Hypsolebias

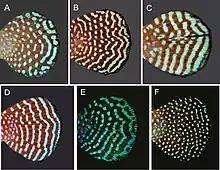
Tail fins of males of the "H. magnificus" complex

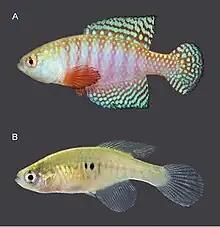
"H. hamadryades" holotypes A. Male. B. Female

"Hypsolebias" was formerly regarded as a subgenus of "Simpsonichthys". Although this split is generally accepted, a genetic study indicates that "Hypsolebias" is not monophyletic.